Stellar population

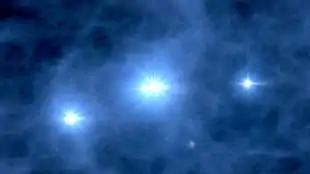
Artist's impression of the first stars, 400 million years after the Big Bang

Population III stars are a hypothetical population of extremely massive, luminous and hot stars with virtually no "metals", except possibly for intermixing ejecta from other nearby, early population III supernovae. The term was first introduced by Neville J. Woolf in 1965. Such stars are likely to have existed in the very early universe (i.e., at high redshift) and may have started the production of chemical elements heavier than hydrogen, which are needed for the later formation of planets and life as we know it.